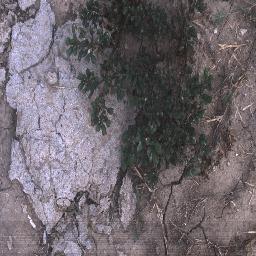
Label: negative